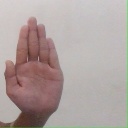
अक्षर: ध